Egg decorating in Slavic culture

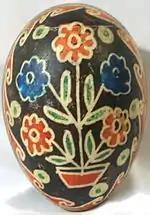
Traditional Ukrainian pysanka from Bukovina region, with a vazon motif

Flowers are a common Ukrainian pysanka motif. They can be divided into two types: specific botanical types, and non-specific.